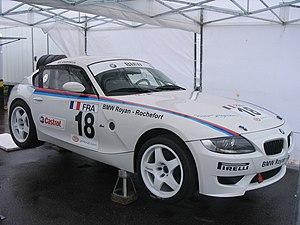
Le GT4 European Series, anciennement nommé GT4 European Cup, est un championnat organisé par Stéphane Ratel Organisation depuis 2007.